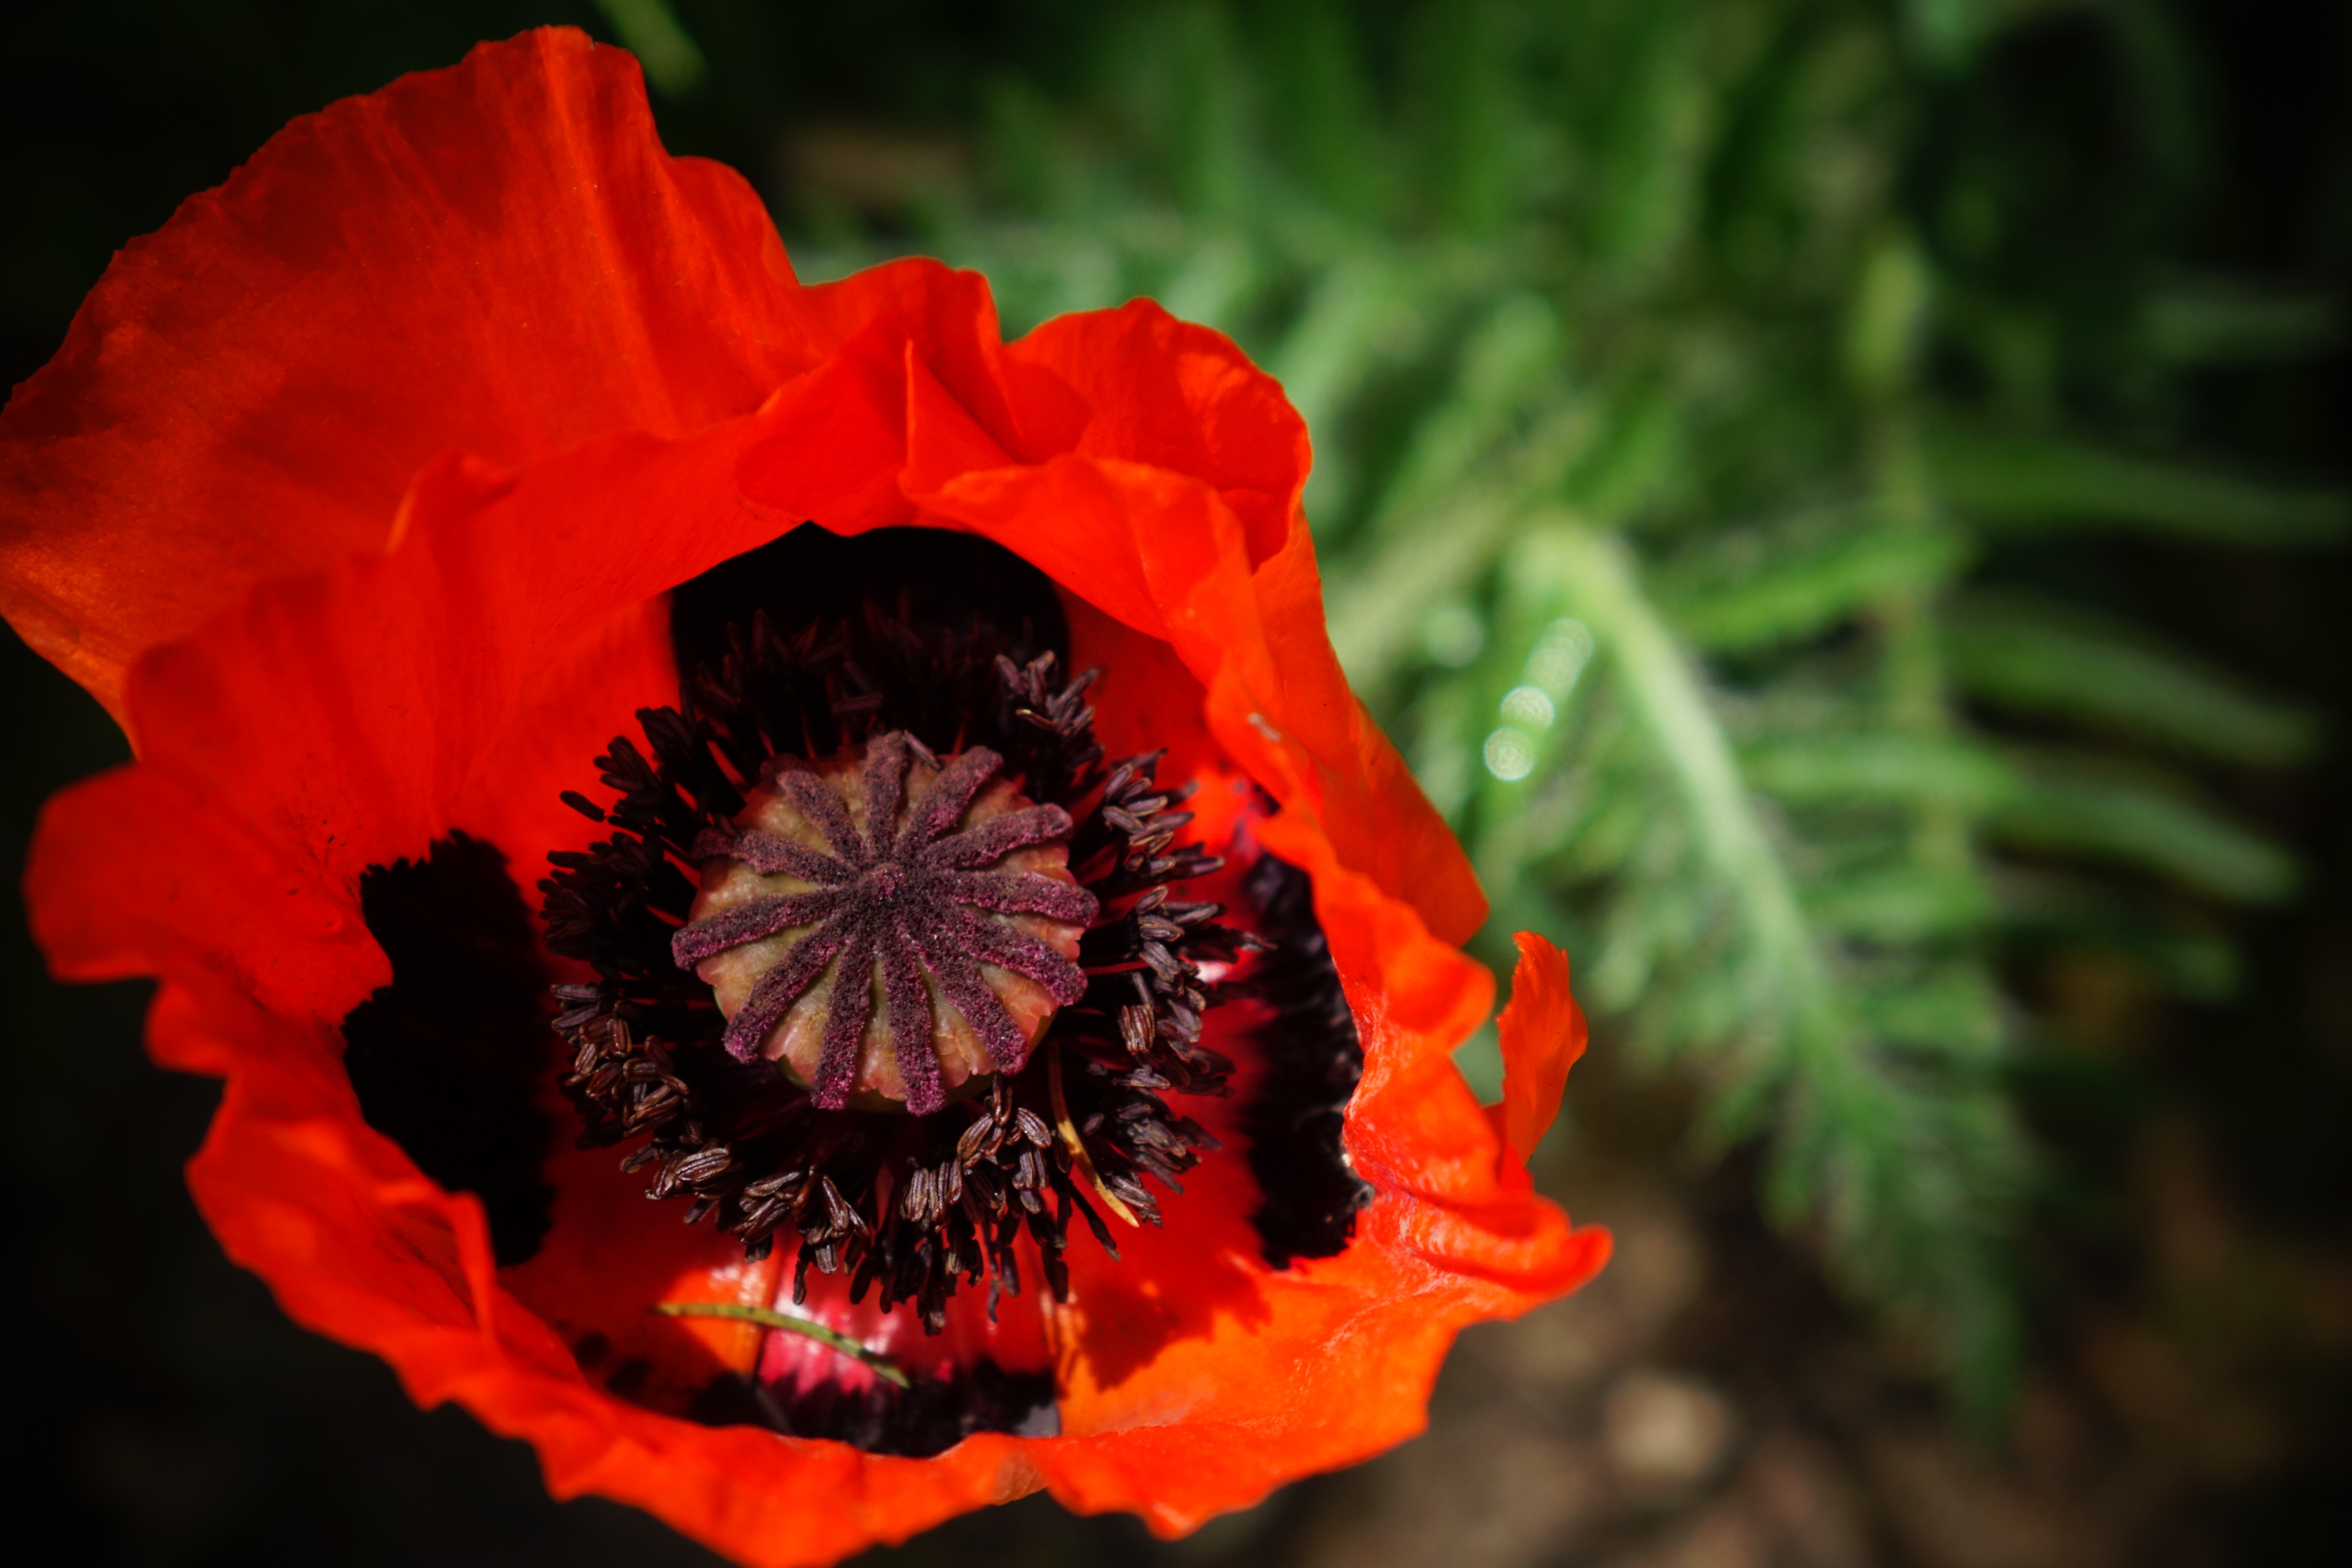
plant, flower, petal, red, botany, flora, wildflower, close up, poppy, coquelicot, macro photography, the wild nature, flowering plant, plant stem, land plant, poppy family